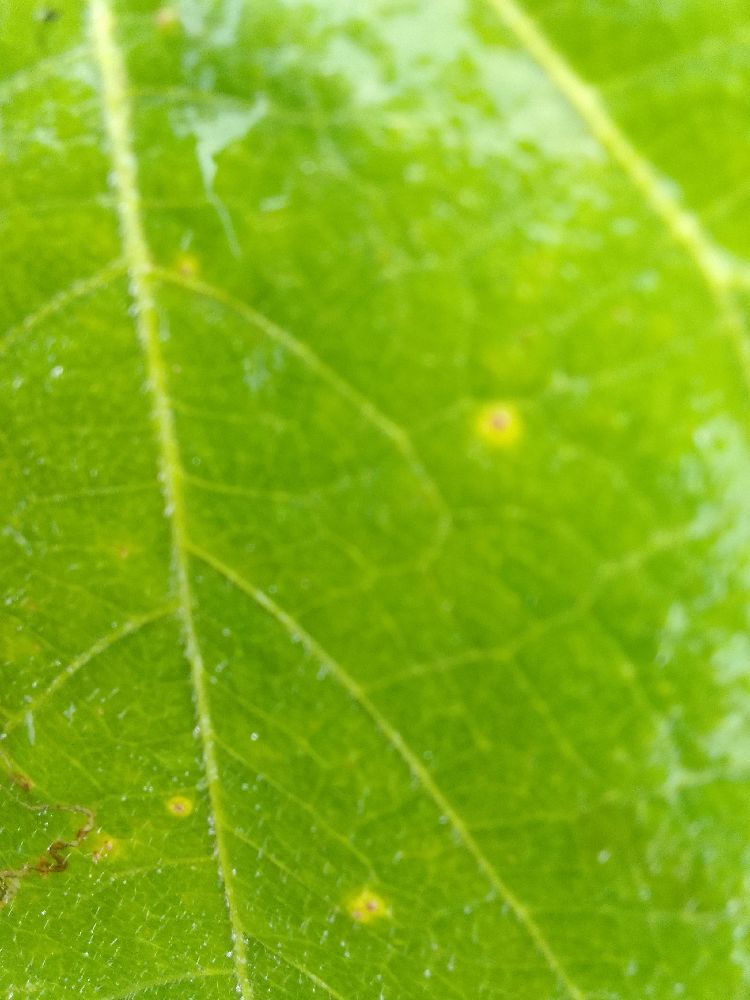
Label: rust